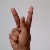
The image shows a hand gesture representing the letter 'K' in Indian Sign Language.